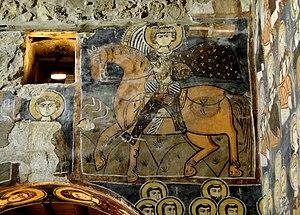
Fresques à l'ntérieur de l'église du monastère de Mar Mousa en Syrie